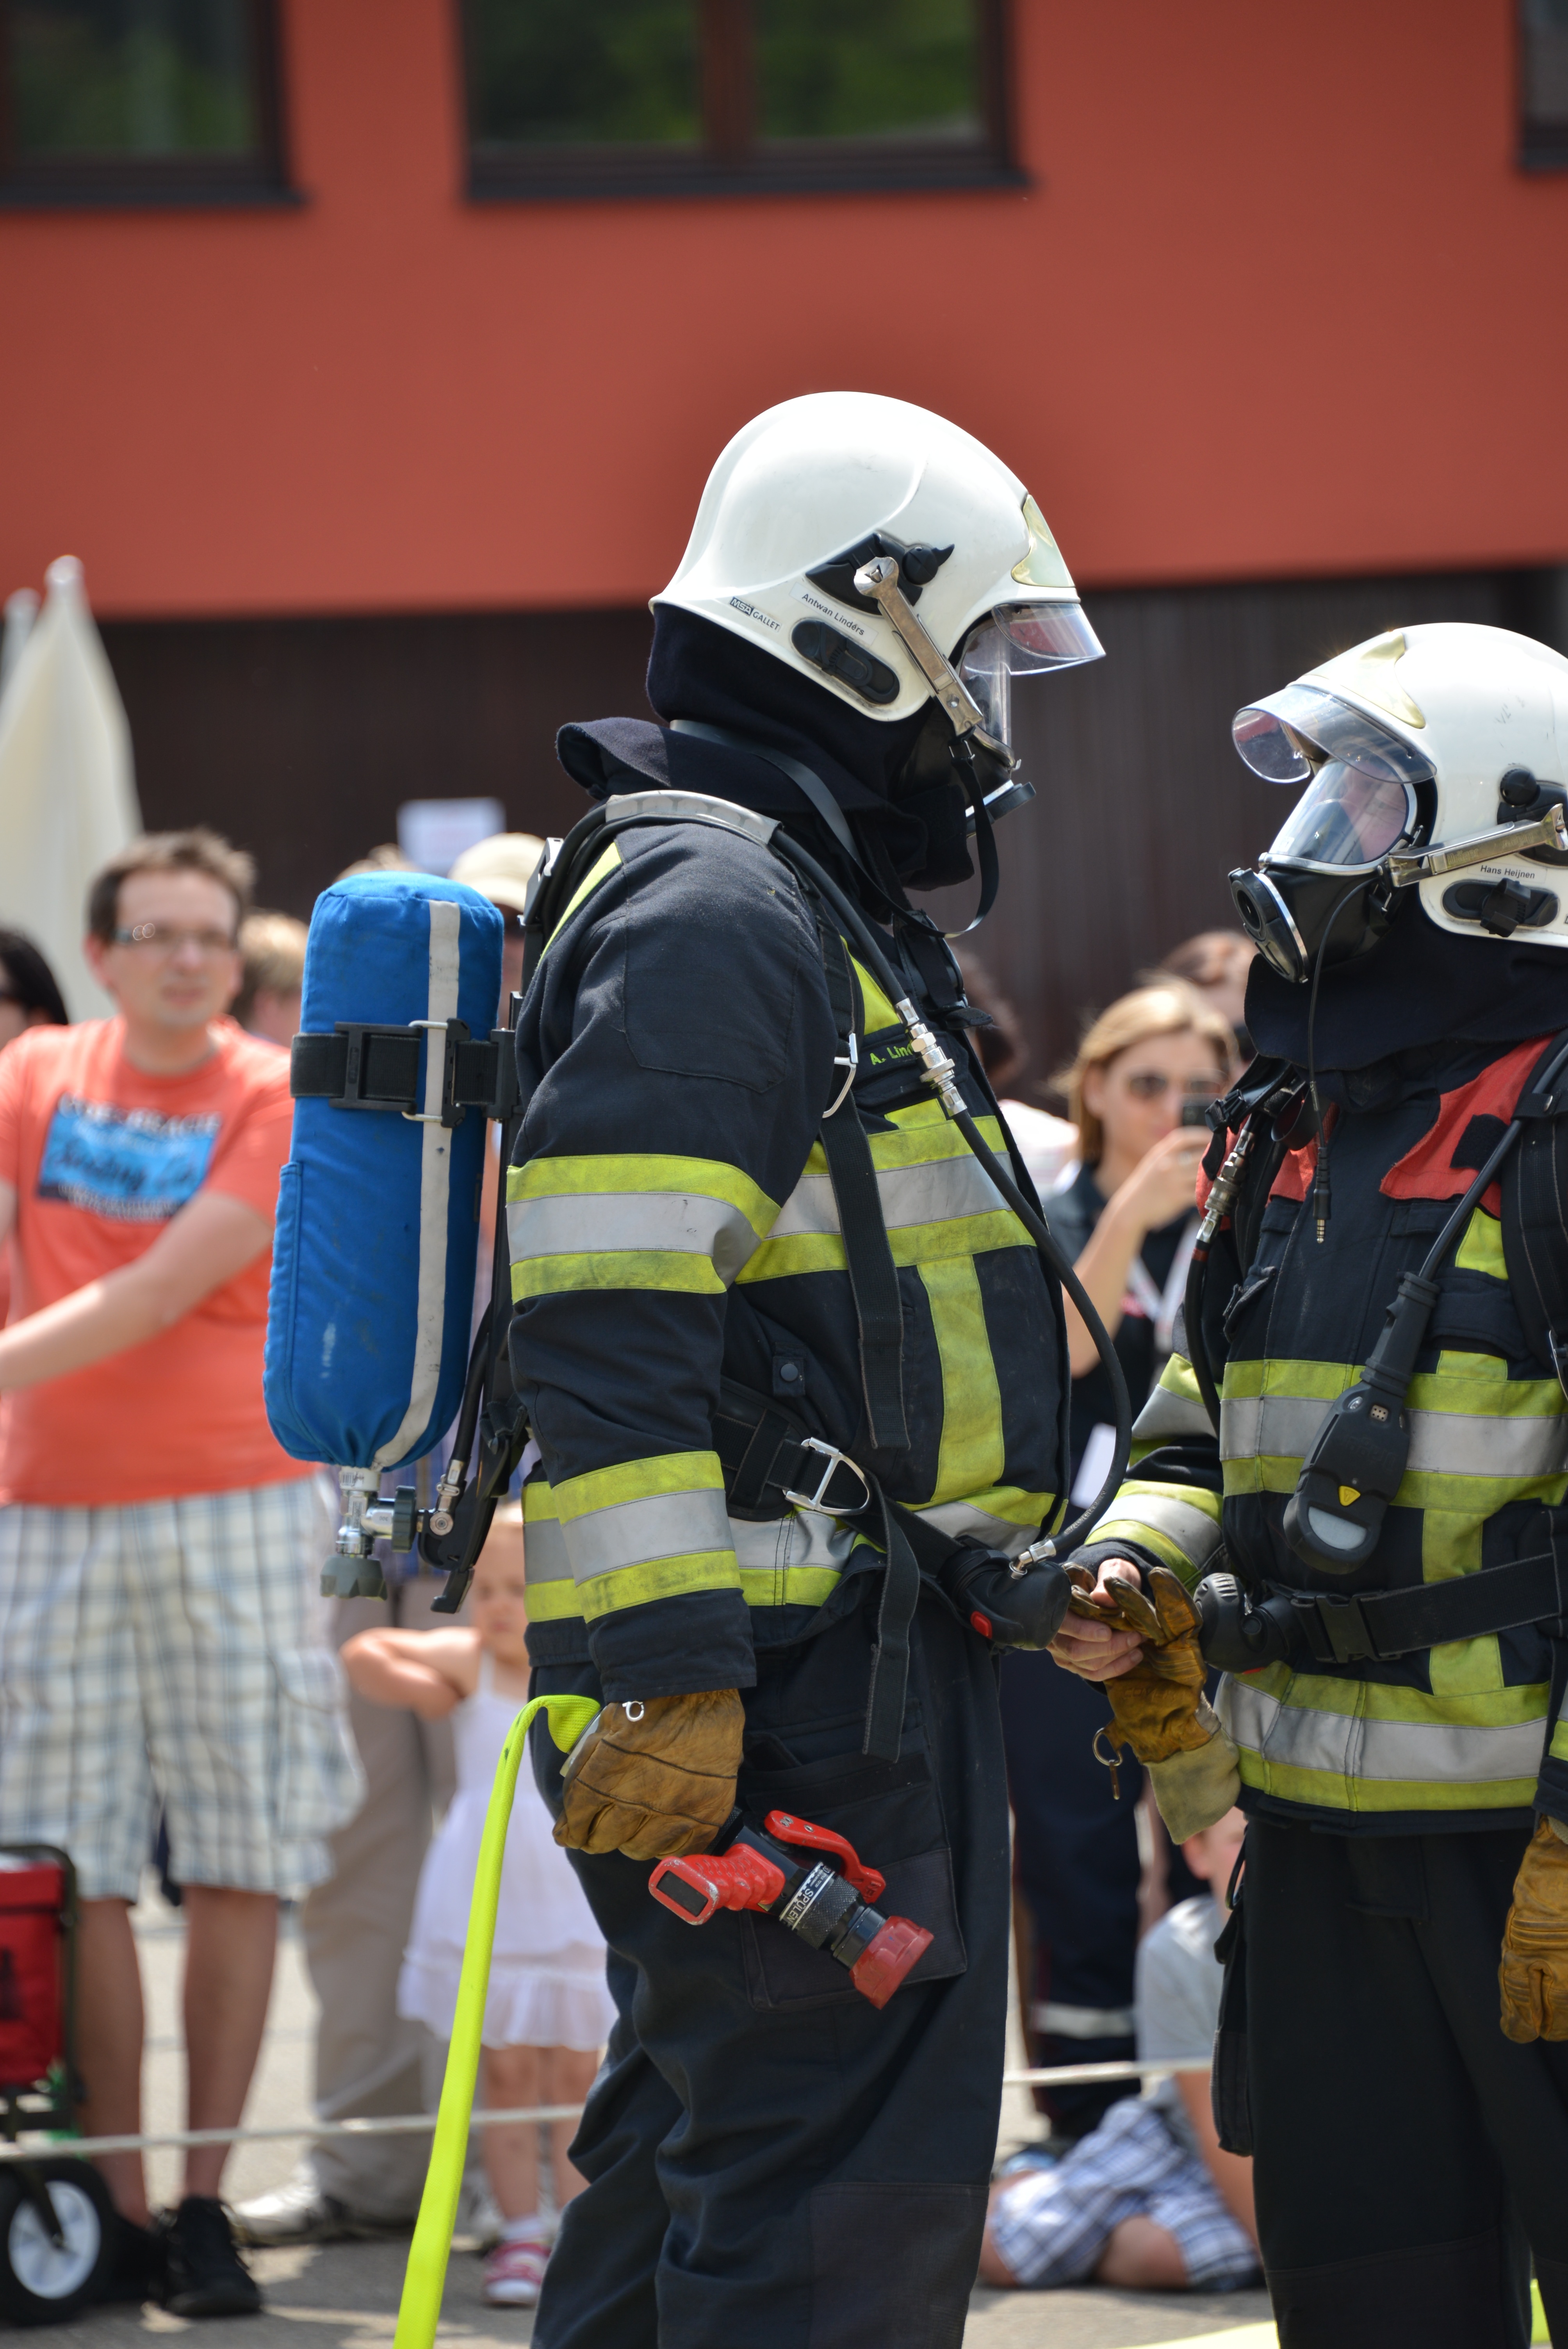
person, equipment, fire, clothing, exercise, brand, use, gas mask, helm, hose, costume, respiratory protection, breathing apparatus, fire fighter, firefighter, firefighters, rescue, delete, fire fighting, fire delete, wear protective clothing, feuerloeschuebung, fire extinguishing, delete exercise